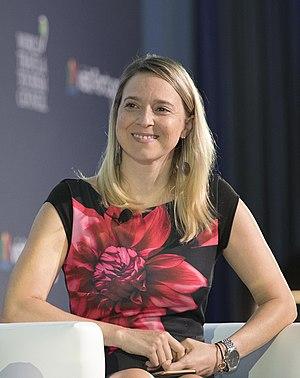
Cláudia Monteiro de Aguiar, née le 8 avril 1982, est une femme politique portugaise.